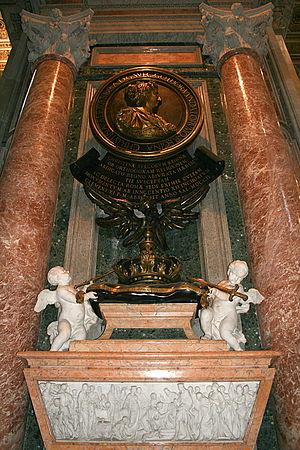
Monument funéraire de la reine Christine de Suède, Basilique Saint-Pierre, Vatican (1702) - Œuvre de Carlo Fontana(1634 ou 1638-1714).
Christine, née le 18 décembre 1626 à Stockholm, morte le 19 avril 1689 à Rome, reine de Suède de 1632 à 1654, est connue également comme la reine Christine. Son titre réel est « roi de Suède » et non « reine », conformément au souhait de son père de lui permettre ainsi de monter sur le trône. Elle se convertit au catholicisme, abdique en 1654, et après une série de périples à travers l'Europe, se fixe définitivement à Rome. Esprit vif et curieux, elle a correspondu avec les plus grands penseurs de son temps.
La nécropole papale de la basilique Saint-Pierre est une immense crypte contenant non seulement des chapelles dédiées à différents saints, mais aussi des tombes de rois, de reines et de papes à partir du Xᵉ siècle. Elle résulte d’une initiative d’Antonio da Sangallo, architecte en chef de la basilique Saint-Pierre, qui décide entre 1538 et 1546 de surélever de 3,2 mètres le pavement de la nef de la basilique pour en augmenter la luminosité. Ce nouveau pavement est alors soutenu par une série de voûtes qui forment des pièces accessibles, les grottes vaticanes, nom que l'on donne aux salles souterraines se trouvant sous la basilique et qui reprennent son plan.